Nittatsu Hosoi

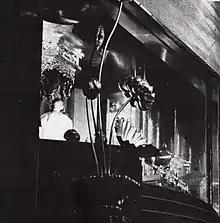
The 66th High Priest Nittatsu Shonin cleaning the dust on the Dai Gohonzon mandala. Assistant priest is general director Nichiji Hayase. The O-mushibarai ceremony inside the Hoanden building. Dated April 1969.

Nittatsu Shonin's tenure as high priest was mostly known for the restoration and repairing of the private buildings within Taisekiji Head Temple. He collaborated with Soka Gakkai President Jōsei Toda during his last years, and saw the expansion of Soka Gakkai during his years as high priest. He lived through the construction of the Shohondo building, later demolished by his successor Nikken Abe. Nittatsu Shonin also publicly criticized the plan of Soka Gakkai to oversee the bookkeeping practices proposed by Soka Gakkai President Daisaku Ikeda and vowed to remove the venerated Dai Gohonzon from the Shohondo building if Soka Gakkai persisted in its efforts to exercise control over temple affairs without the priesthood's consent.